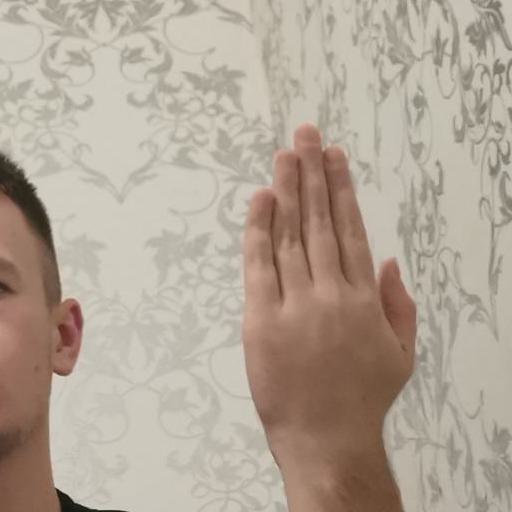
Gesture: stop_inverted